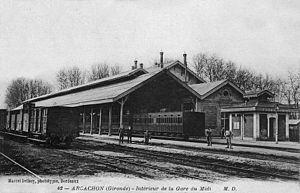
Voies, quais et verrière de la gare d'Arcachon vers 1900.
La gare d'Arcachon est une gare ferroviaire française de la ligne de Lamothe à Arcachon, située sur le territoire de la commune d'Arcachon, dans le département de la Gironde en région Nouvelle-Aquitaine.